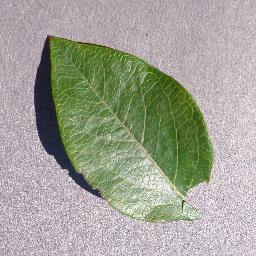
Label: Blueberry___healthy